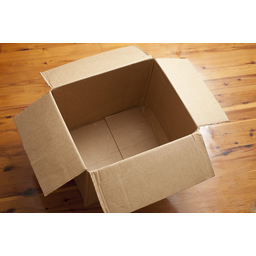
Label: cardboard